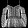
Label: Shirt